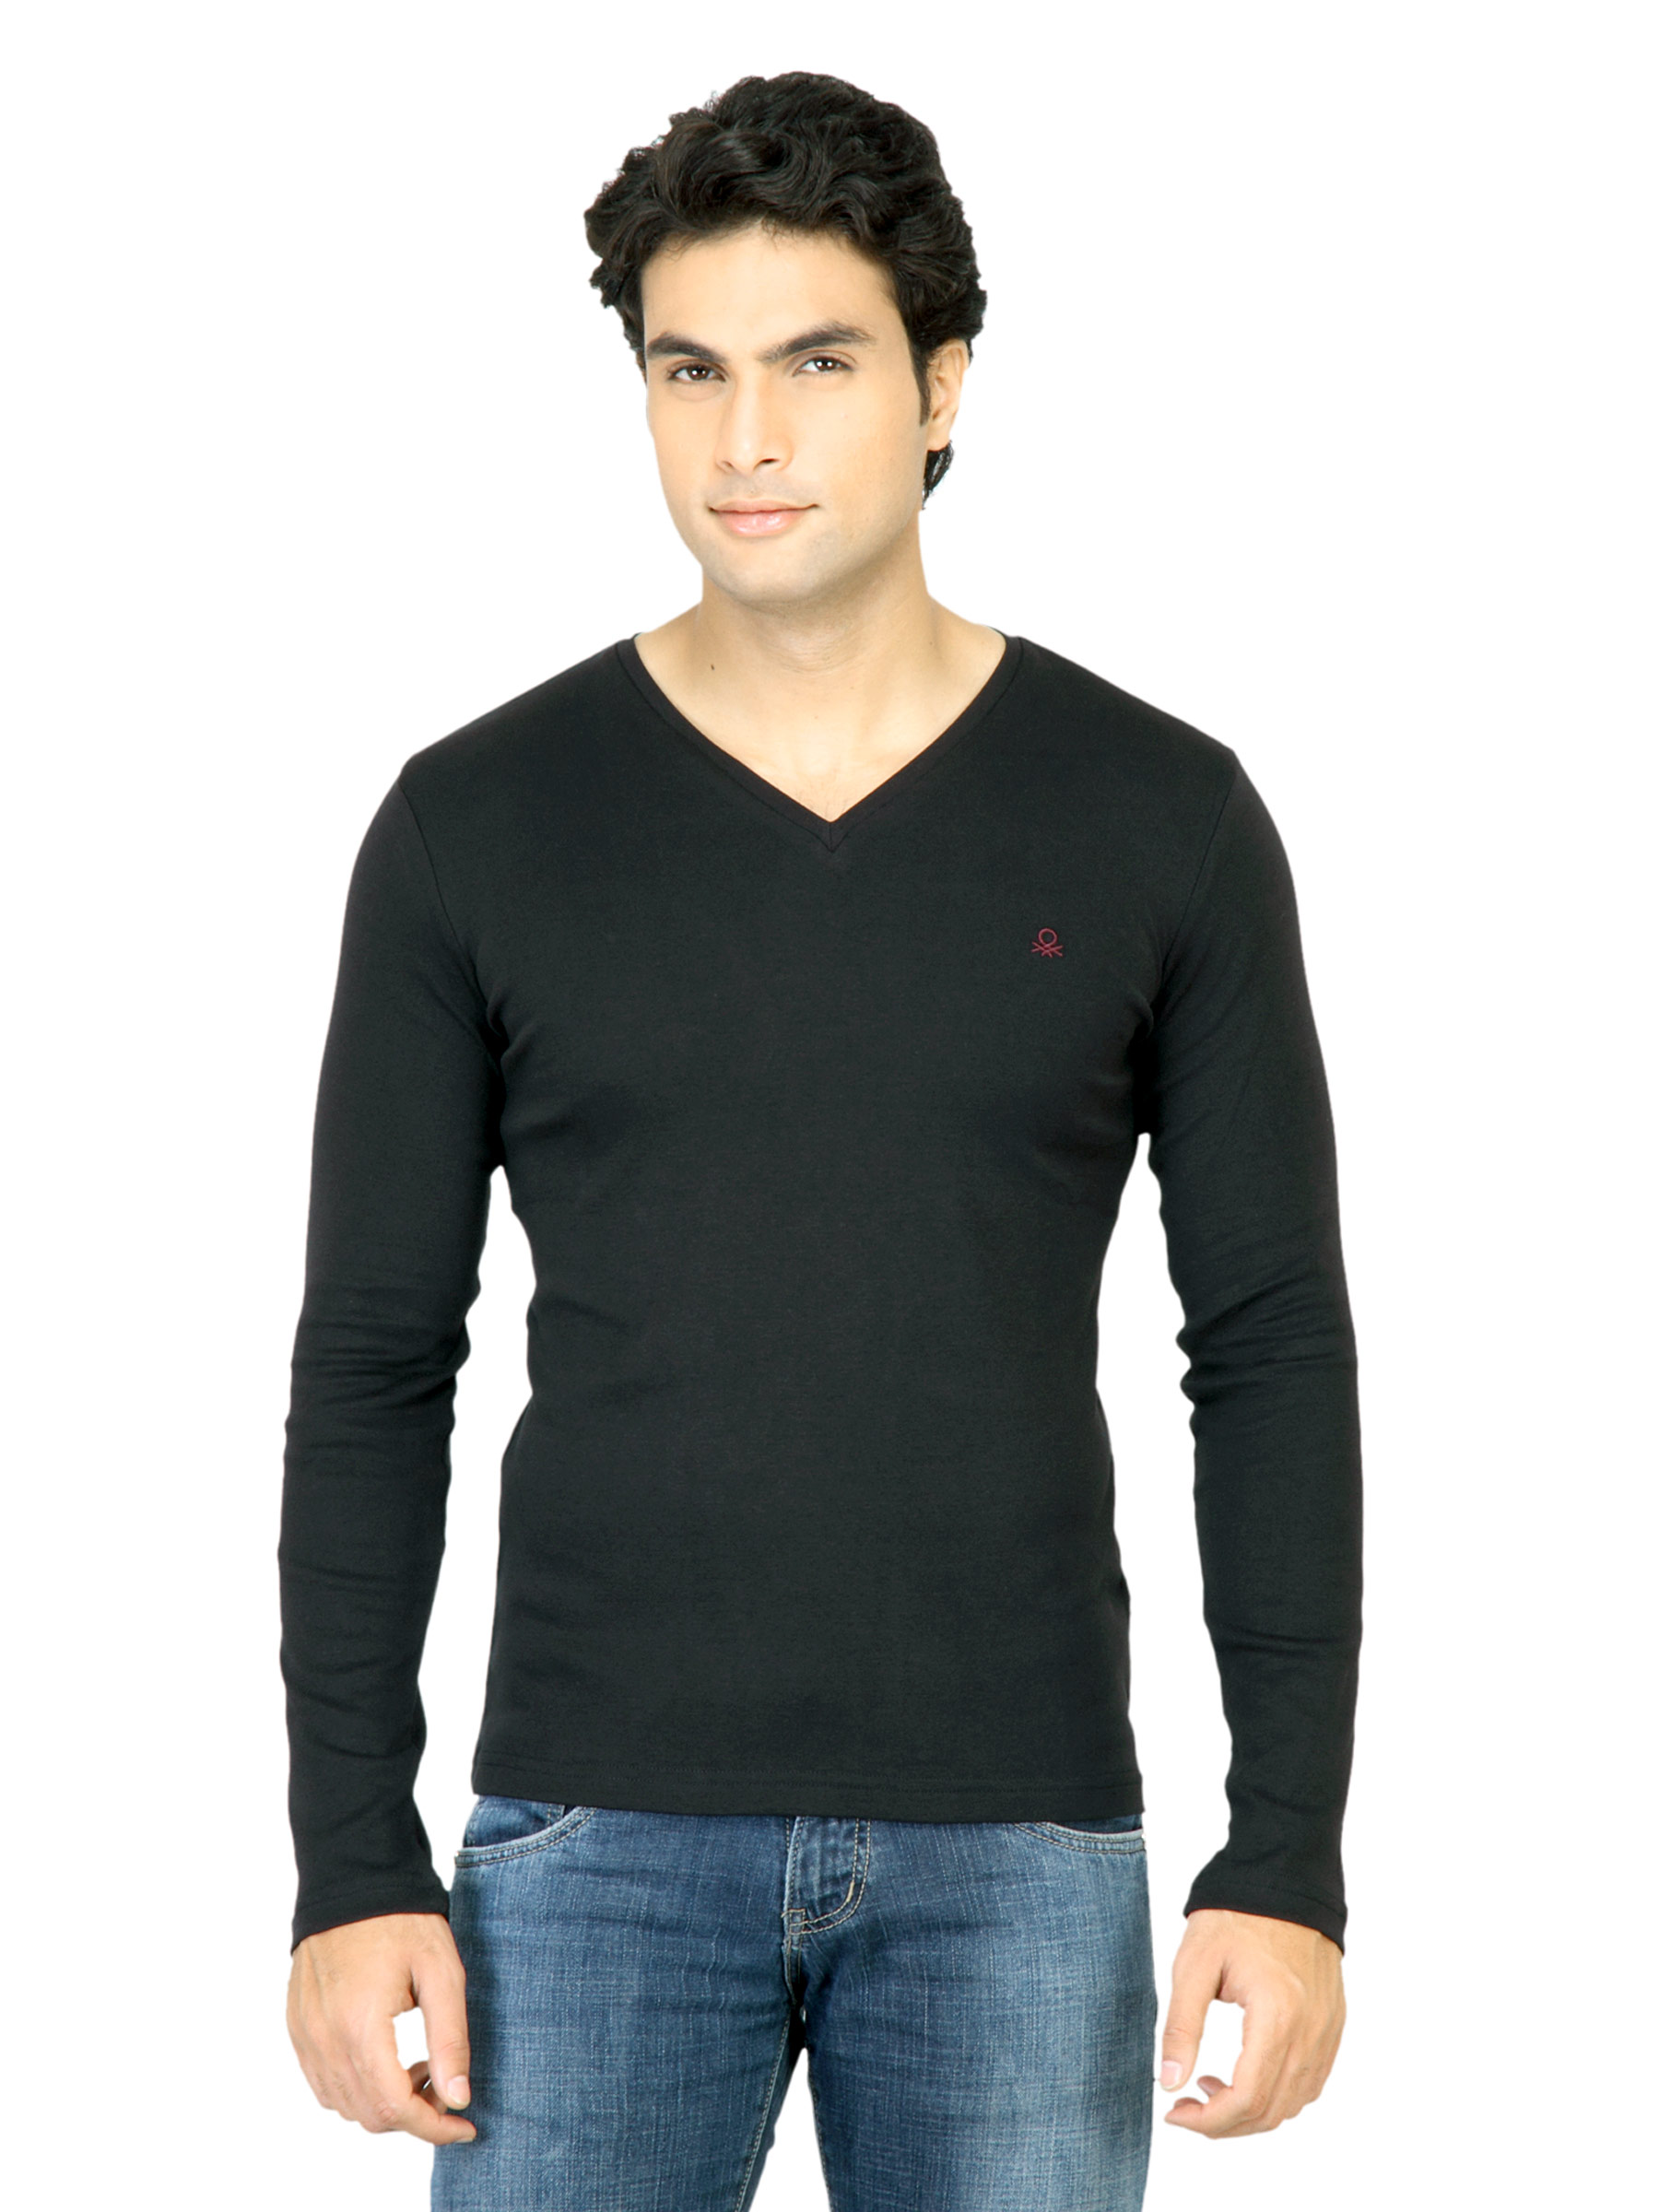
United Colors of Benetton Men Solid Black TShirt
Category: Apparel / Topwear / Tshirts
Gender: Men
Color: Black
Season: Summer 2011
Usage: Casual